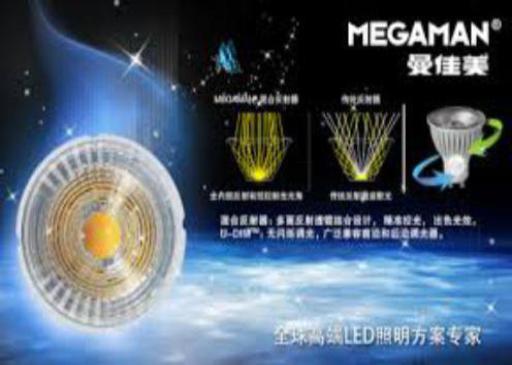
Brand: manjiamei
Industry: Necessities